Stadio Libero Lolli

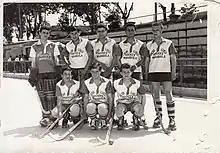
Polisportiva Lolli roller hockey team on the rink next to the football field (1958)

Inside the sports area, in 1954 a skating rink was built next to the grandstand on which the Polisportiva Giovanni Pico roller hockey team competed for many years.